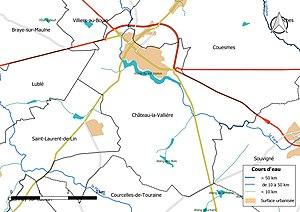
Carte du réseau hydrographique de la commune de fr:Château-la-Vallière (France).
Château-la-Vallière est une commune française située dans le département d'Indre-et-Loire, en région Centre-Val de Loire.